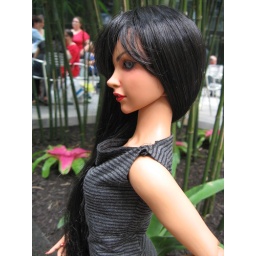
Irena admiring bromeliads in the simple dress I made her out of a Uniqlo shirt I never wore.